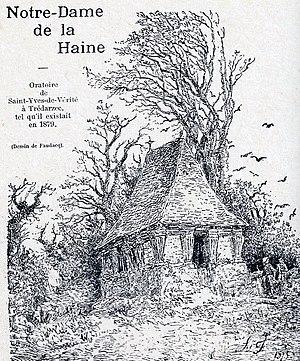
L'oratoire de Saint-Yves-de-Vérité à Trédarzec en 1879 (dessin de Louis-Marie Faudacq publié en 1909 dans ""Le Fureteur breton"")."
Trédarzec [tʁedaʁzɛk] est une commune française située dans le département des Côtes-d'Armor, en région Bretagne.
Yves Hélory de Kermartin, ou Yves de Tréguier, ou saint Yves dans la tradition catholique, est un prêtre et official du diocèse de Tréguier, né probablement vers 1253 au manoir de Kermartin à Minihy, dans le Duché de Bretagne, et décédé au même endroit le 19 mai 1303.
Saint-Yves-de-Vérité était, à l'origine, l'une des appellations officielles données à saint Yves, mais qui, au cours des siècles, a plus particulièrement été attribuée à des statues de ce saint qui étaient invoquées en Bretagne afin de faire mourir d'autres personnes.